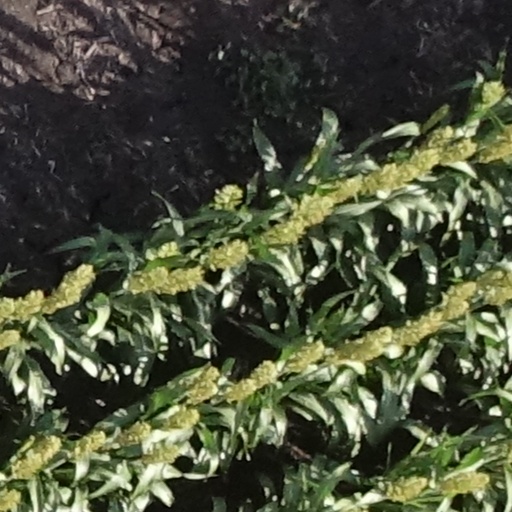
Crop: sorghum